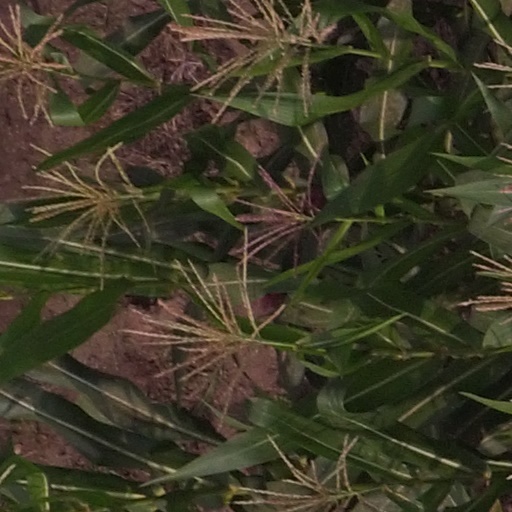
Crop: maize; corn